Operation Pluto

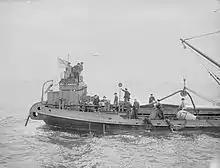
The tug "Britannic" lays the seventeenth pipeline to Boulogne

In December there was reconsideration of whether to continue with Operation Pluto. By this time Antwerp was unloading an ocean-going tanker a day, and coastal tankers were delivering per day to Ostend, and a similar amount to Rouen. On the other hand, only Antwerp and Cherbourg were capable of handling the large tankers, but Antwerp was under attack from V-1 flying bombs and V-2 rockets, and it was considered inadvisable for it to handle more than one tanker at a time. As for the coastal tankers, they were in demand for service in the Far East. It was therefore decided to continue with Operation Pluto.